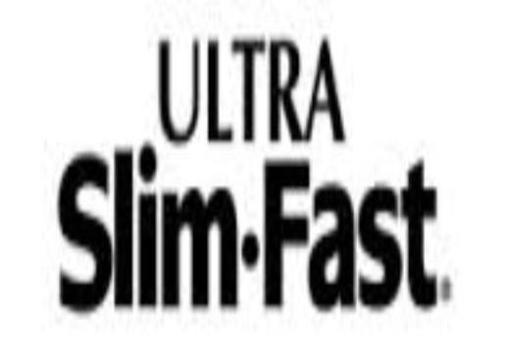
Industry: Food